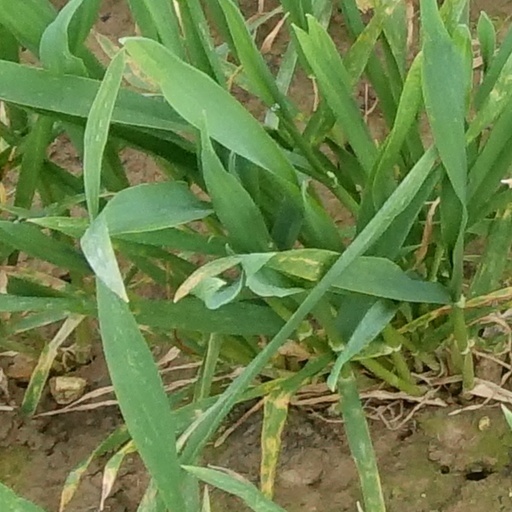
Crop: wheat